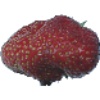
Label: strawberry_wedge